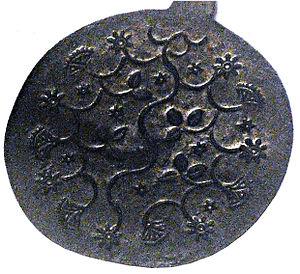
Décor d'une palette de fer à oublie, Musée de la Gourmandise, Hermalle-sous-Huy, Belgique. Les motifs représentés sont en creux dans la palette."
Une oublie est une pâtisserie qui date du Moyen Âge.